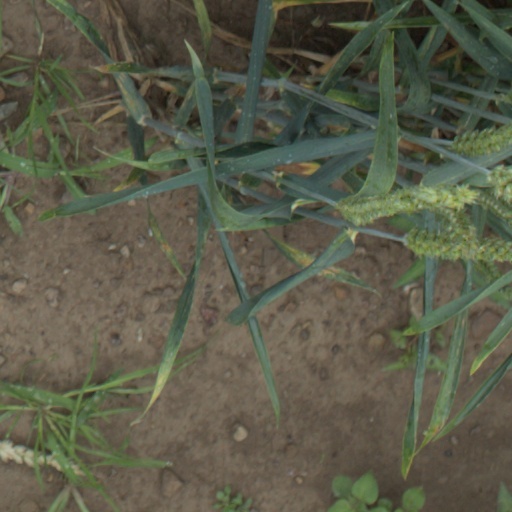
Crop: wheat